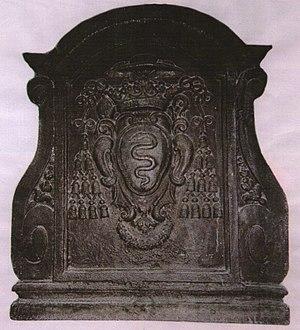
Blason des Colbert
Pouilly-sur-Loire est une commune française, située dans le département de la Nièvre en région Bourgogne-Franche-Comté.